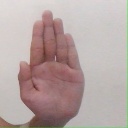
अक्षर: ध